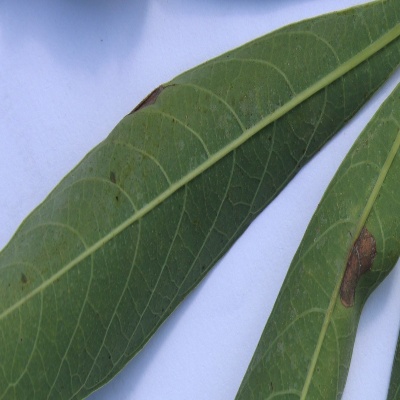
Crop: Cassava
Condition: bacterial blight